Bârlad

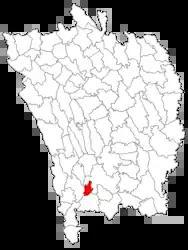
Statue of Alexandru Ioan Cuza

Bârlad is a city in Vaslui County, Romania. It lies on the banks of the river Bârlad, which waters the high plains of Western Moldavia.